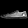
Label: Sneaker